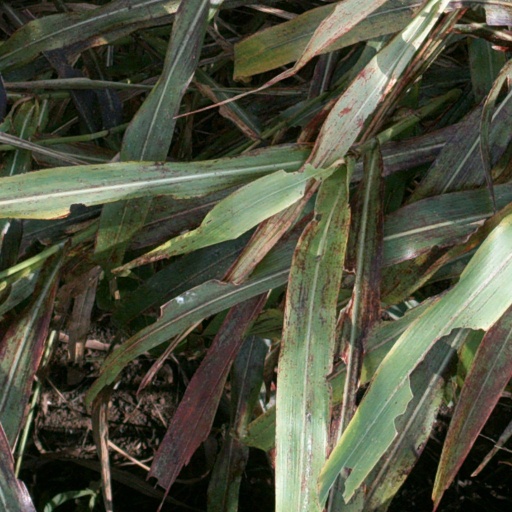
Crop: sorghum